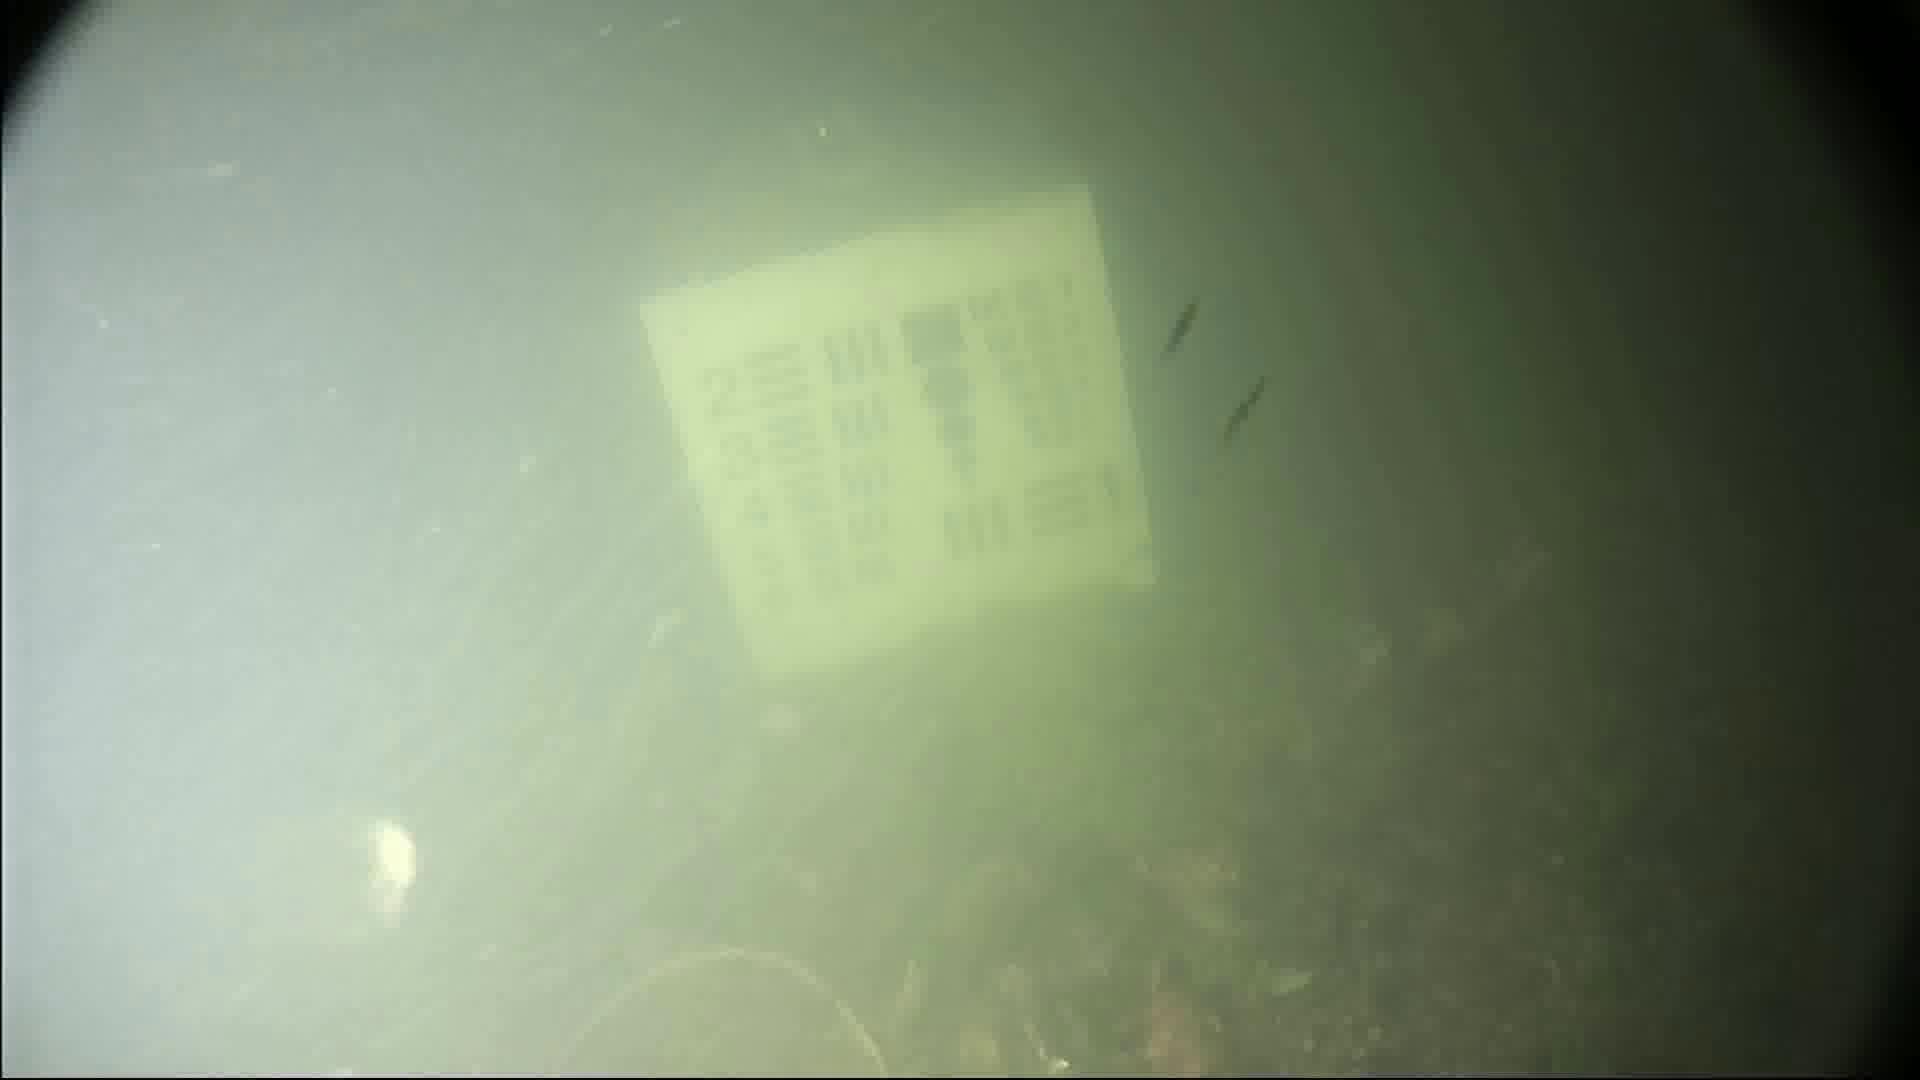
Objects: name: crab